Soju

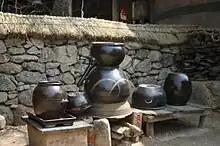
"Sot" (cauldron), "soju gori" (distilling appliance), and different "hangari" (earthenware pots) for making traditional soju

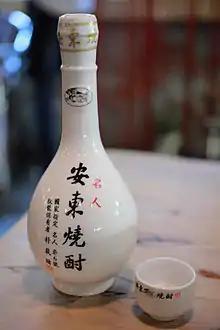
Famous artisan Park Jae-seo's "Andong soju"

The origin of soju dates back to 13th-century Goryeo. The Yuan Mongols acquired the technique of distilling "arak" from the Persians during their invasions of the Levant, Anatolia, and Persia, and in turn introduced it to the Korean Peninsula during the Mongol invasions of Korea (1231–1259). Distilleries were set up around the city of Gaegyeong, the then-capital (current Kaesong). In the areas surrounding Kaesong, soju is still called "arak-ju". "Andong" soju, the direct root of modern South Korean soju varieties, started as the home-brewed liquor developed in the city of Andong, where the Yuan Mongols' logistics base was located during this era.